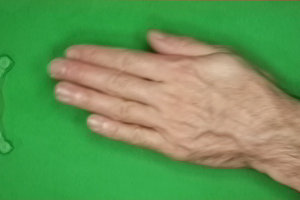
Label: paper